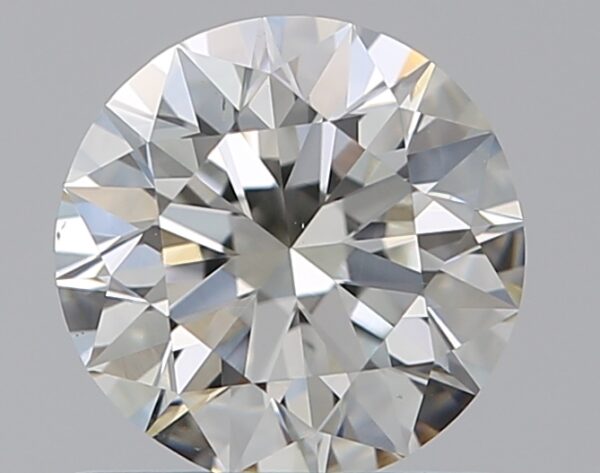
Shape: round
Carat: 0.7
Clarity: VS2
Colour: J
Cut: EX
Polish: EX
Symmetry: EX
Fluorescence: F
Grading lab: GIA
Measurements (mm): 5.65 x 5.68 x 3.53